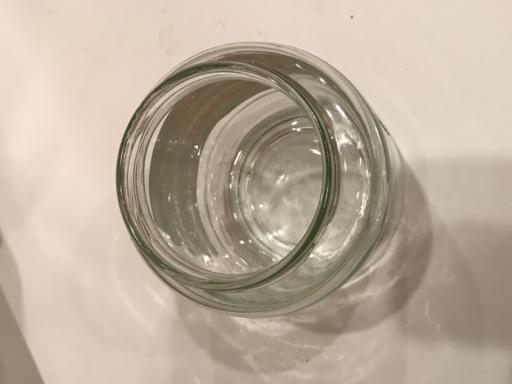
Label: glass